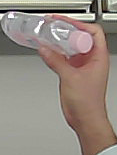
Product: johnson_baby